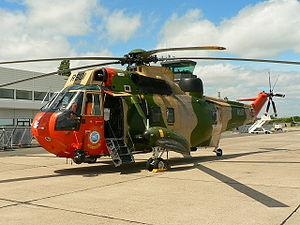
Helicoptère Westland Sea King Mk48 de l'armée belge au meeting aérien de Tours (France).